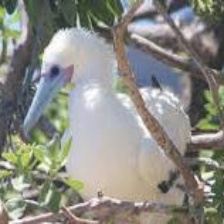
Species: ABBOTTS BOOBY
Scientific name: PAPASULA ABBOTTI